Permian Basin (North America)

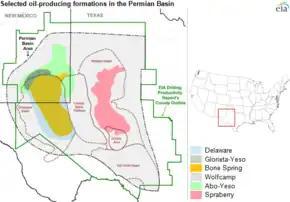
Figure 9: Significant hydrocarbon plays within the Permian Basin

The Permian Basin is the largest petroleum-producing basin in the United States and has produced a cumulative 28.9billion barrels of oil and 75trillion cubic feet of gas. In early 2020, over 4 million barrels of oil a day were being pumped from the basin. Eighty percent of estimated reserves are located at less than depth. Ten percent of the oil recovered from the Permian Basin has come from Pennsylvanian carbonates. The largest reservoirs are within the Central Basin Platform, the Northwestern and Eastern shelves, and within Delaware Basin sandstones. The Primary lithologies of the major hydrocarbon reservoirs are limestone, dolomite, and sandstone due to their high porosities. However, advances in hydrocarbon recovery such as horizontal drilling and hydraulic fracturing have expanded production into unconventional, tight oil shales such as those found in the Wolfcamp Shale.